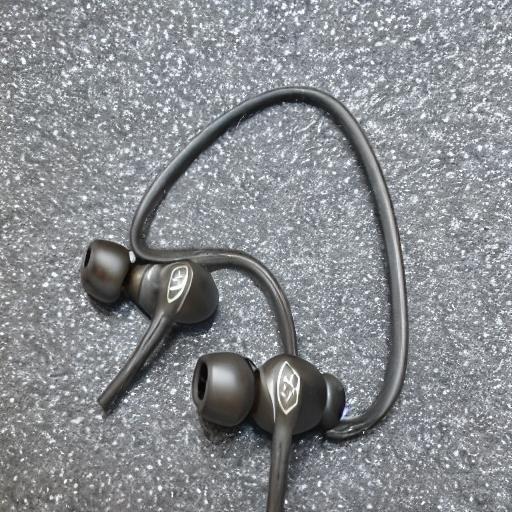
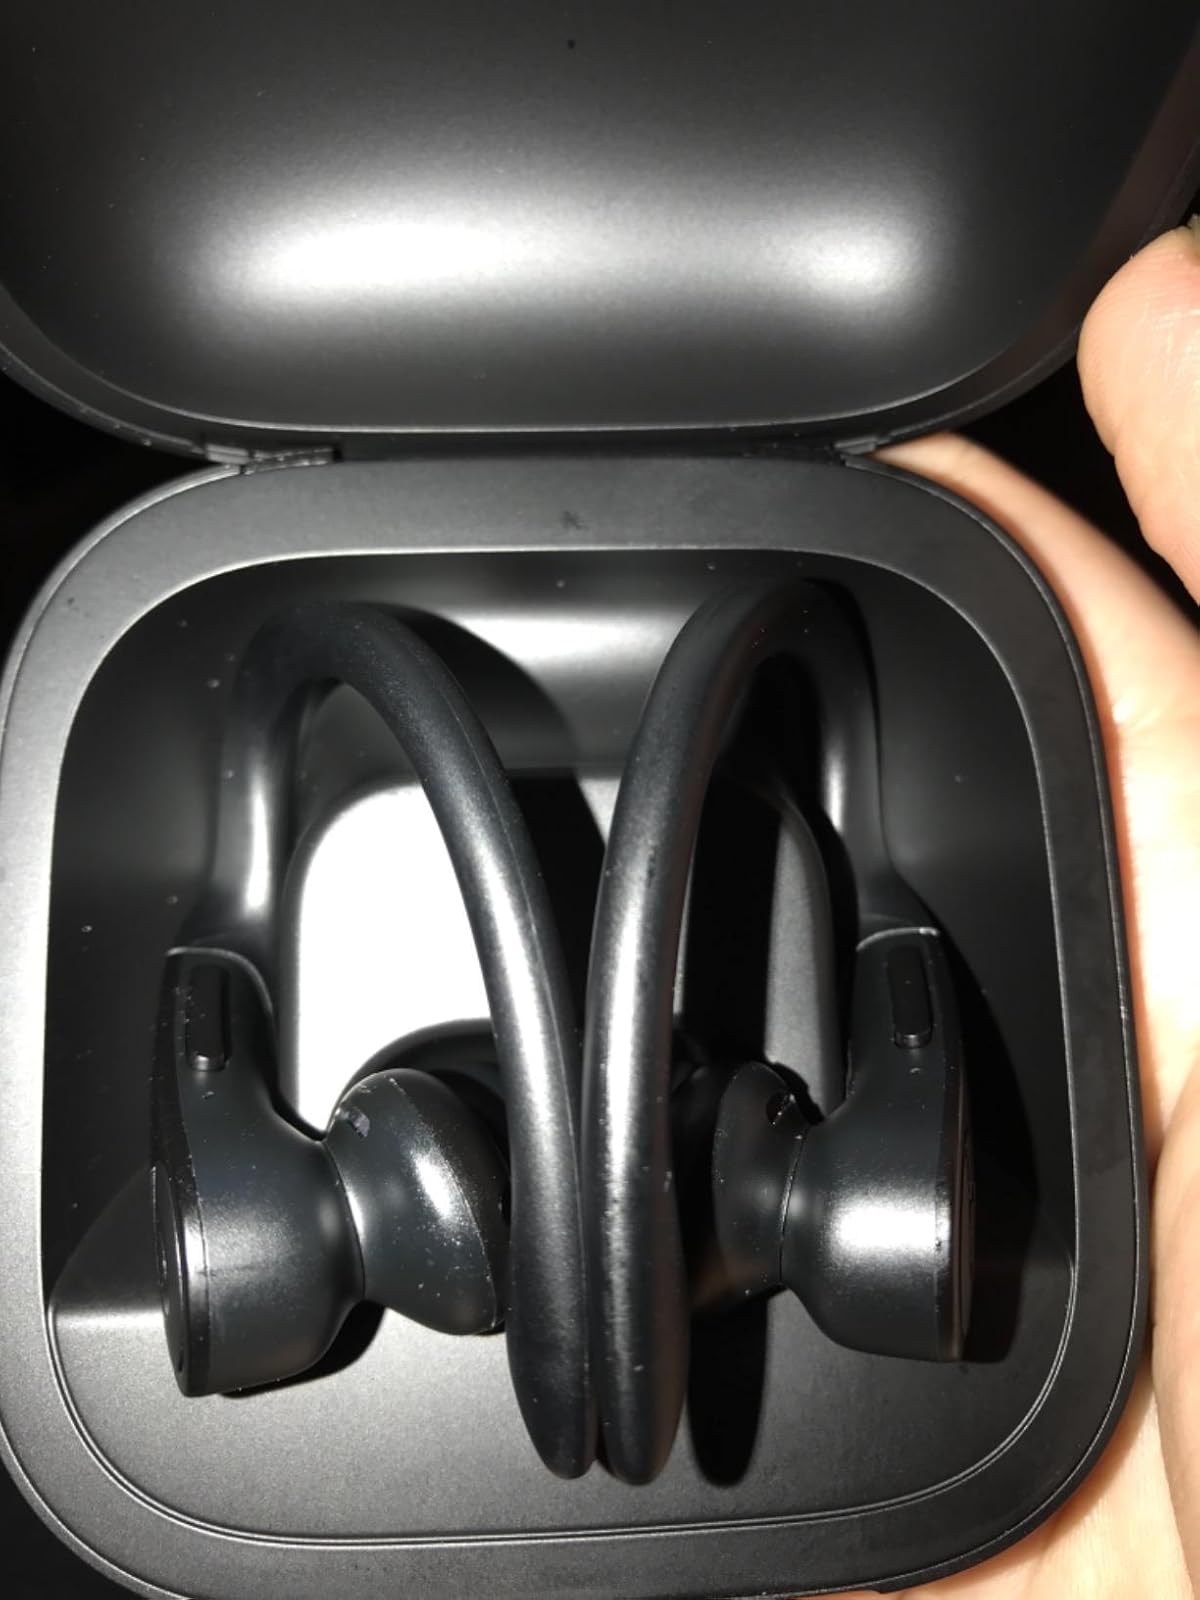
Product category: earbuds
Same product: no